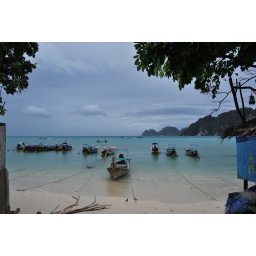
boats in beach